Ararimu

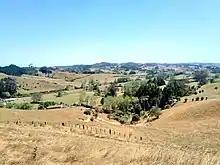
Farmland in Ararimu Valley

Ararimu is a locality in Auckland, New Zealand. It is in the Franklin ward of Auckland Council.